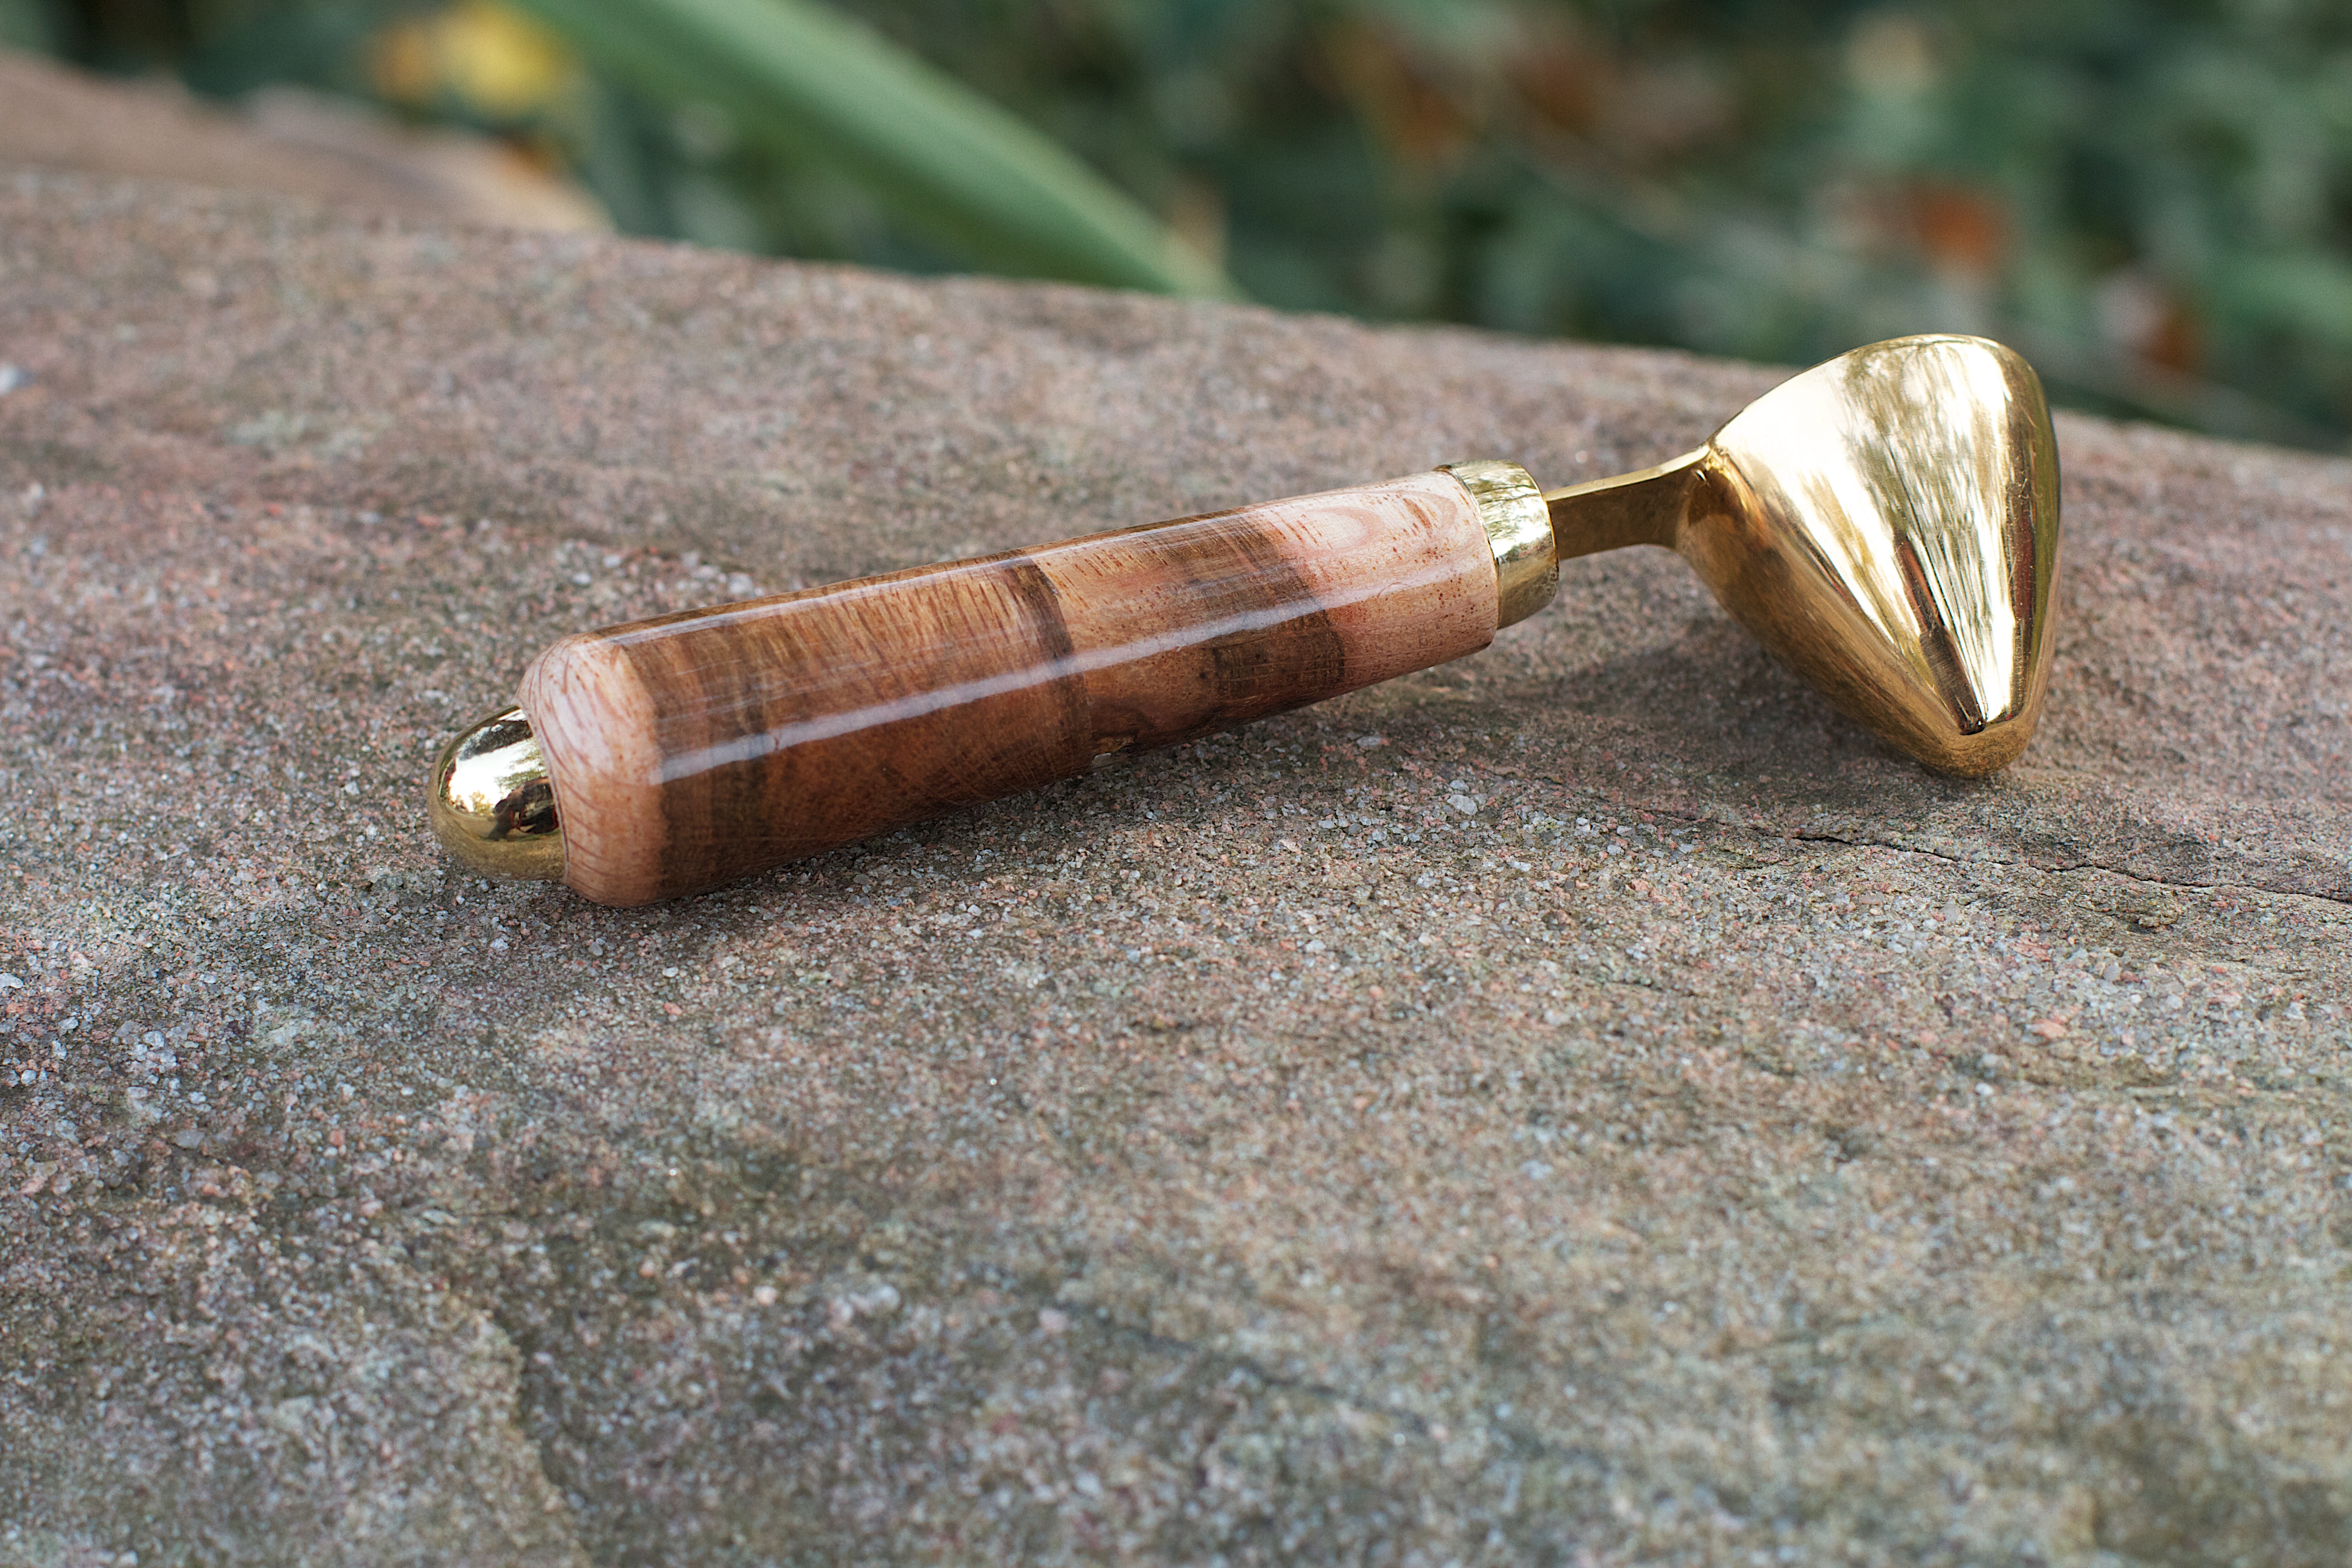
wood, horn, metal, gun accessory